Jjokbari

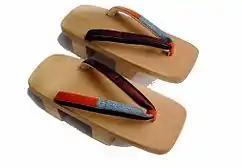
A pair of Japanese traditional footwear, "geta". Unlike traditional Korean footwear, "geta" separate the big toe from the other four toes.

Unlike Korean-style straw shoes which completely cover the foot, Japanese-style straw shoes and wooden "geta" consist of only a sole and straps to bind it to the sole of the foot. This leaves the rest of the foot exposed, including the "split" between the toes. Koreans thought of Japanese shoes as incomplete compared to their own, and the visible split as a distinctive enough trait to inspire an ethnic slur.